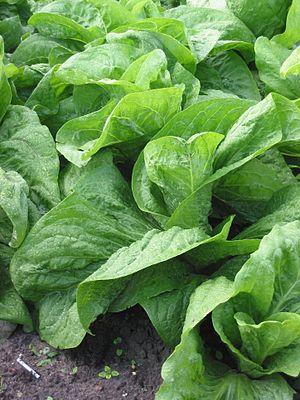
L’endive, nom commun de la chicorée de Bruxelles ou chicorée Witloof, appelée aussi chicon dans le Nord de la France, au Luxembourg et en Belgique, est une variété de chicorée amère, plante bisannuelle de la famille des Astéracées, mais différente de celle qui donne la chicorée à café.